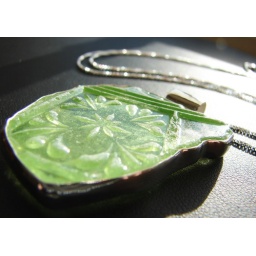
A beautifully patterned piece of soft green sea glass bezeled in fine silver.